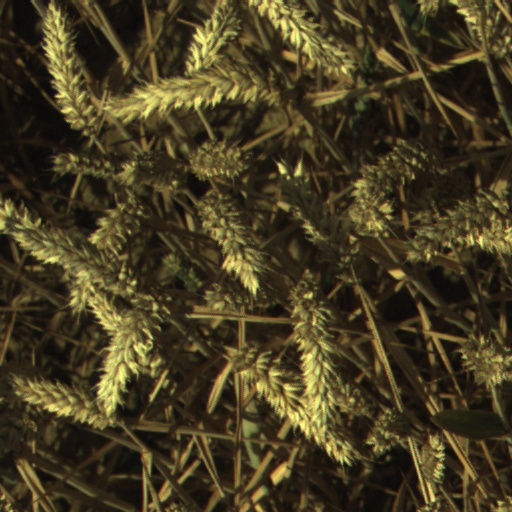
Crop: wheat